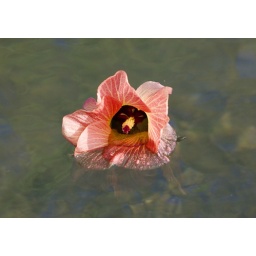
At dusk, the yellow flowers of the Hibiscus tiliaceus (Gal' in Yapese) turn a salmon pink and fall off the tree.